I.D. (1995 film)

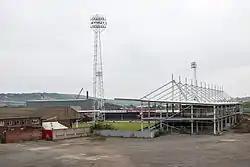
Millmoor "(pictured derelict in 2015)" appeared as "The Kennel" the home of Shadwell Town.

Filming took part in a number of locations largely across London and Yorkshire. Despite being set in London both interior and exterior shots including the surrounding streets of Rotherham United's stadium Millmoor was used for Shadwell Town's ground "The Kennel". Other stadiums used in the film were Bradford City's Valley Parade, Crystal Palace's Selhurst Park, Leyton Orient's Brisbane Road and Millwall's old ground The Den. Other locations used are Sheffield railway station, Rotherham Centenary Market, Leicester Square and New Scotland Yard.